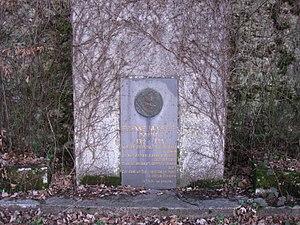
Stèle dédiée à Étienne Jodelle, rue Etienne-Jodelle. (La Houssaye-en-Brie, Seine-et-Marne, région Île-de-France).
Étienne Jodelle est un poète et dramaturge français, né en 1532 et mort en juillet de 1573 à Paris. Membre de la Pléiade, il s'efforcera de revitaliser les principes du théâtre antique à la Renaissance. Il est le premier à introduire l'alexandrin dans la tragédie à son époque, notamment avec Cléopâtre captive, la première tragédie à l'antique, ainsi que L'Eugène dans la comédie, reconnu comme un précurseur du théâtre qui naît dans la seconde moitié du XVIe siècle, une période convulsive qui verra ses incertitudes incarnées dans son œuvre.
La Houssaye-en-Brie est une commune française située dans le département de Seine-et-Marne en région Île-de-France.